Umm Bab

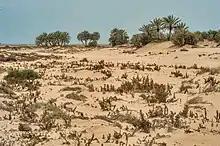
Beach sands in the vicinity of Al Hamlah Water Well near Umm Bab.

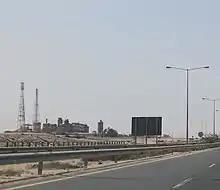
View of cement industries off Umm Bab Road.

Situated in western Qatar, Umm Bab is only 25 km away from the industrial city of Dukhan. It is 85 km west of the capital of Doha, 142 km southwest of Al Khor, and 100 km northwest of Al Wakrah. The Aswan Quarries are to its southeast. Umm Bab is situated on the Dukhan anticline, a group of folds which runs in a NNW to SSE direction parallel with the western coast.